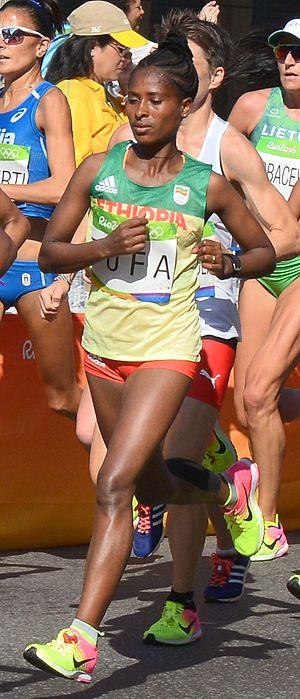
Passage du marathon des jeux olympiques de Rio 2016 dans le centre de Rio
Tigist Tufa est une athlète éthiopienne, spécialiste des courses de fond.